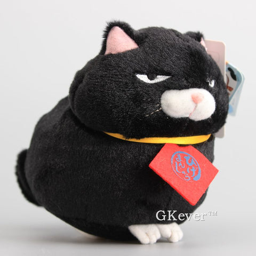
black ball of hilarious cuteness !